Kino International

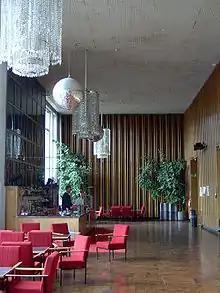
Bar area

The film was renovated in 1990, and in the same year, a group of buildings which included Kino International were put under heritage protection.